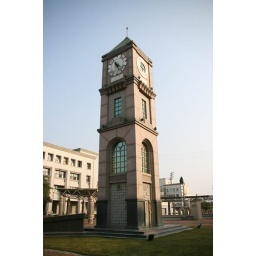
The clock tower near the Chiayi county office